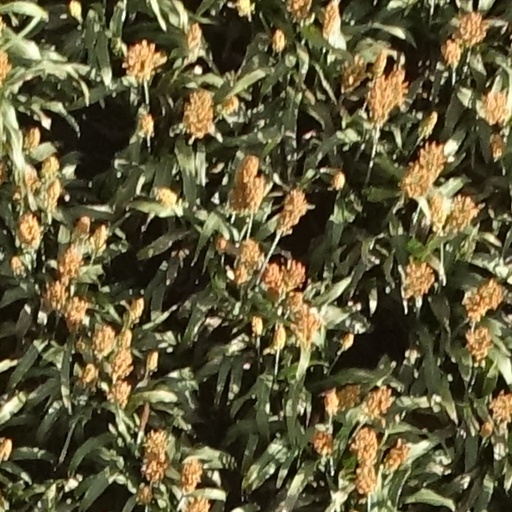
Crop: sorghum